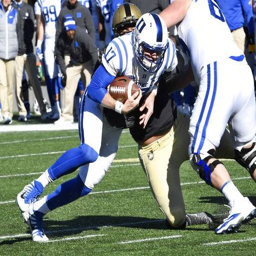
person runs for a touchdown against the army during the first half of a college football game